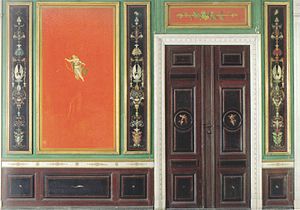
Den Rentzmannske Gård / Den pompejanske hjørnestue
Den pompejanske hjørnestue
Fotografi
Den Rentzmannske Gård var en ejendom med tilhørende pakhus, beliggende Ved Stranden 2 i København. Den nu nedrevne ejendom husede mange berømte personligheder og var af stor arkitektonisk værdi.